Henry A. Wise Wood

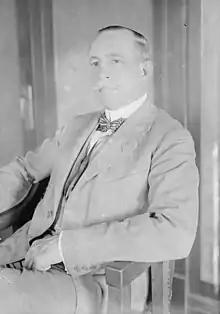
Henry Alexander Wise Wood circa 1915

Henry Alexander Wise Wood (March1, 1866April9, 1939) was an American inventor of a high-speed newspaper press and member of the Naval Consulting Board. His father Fernando Wood was mayor of New York City and a Democratic Party member of Congress, and his uncle Benjamin Wood was also a Democratic member of Congress. He married Elizabeth Ogden. In 1915 he joined the Naval Consulting Board. He died on April 9, 1939.